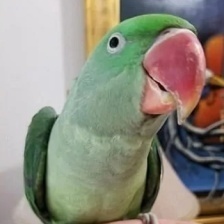
Species: ALEXANDRINE PARAKEET
Scientific name: PSITTACULA EUPATRIA